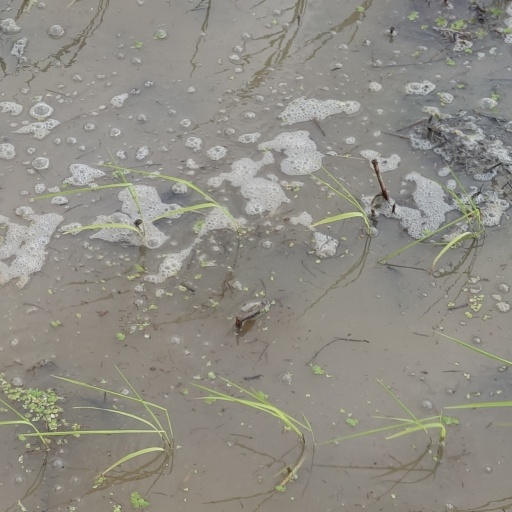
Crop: rice